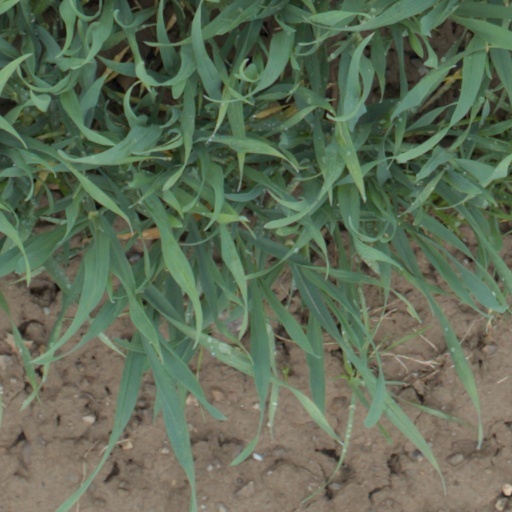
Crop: wheat